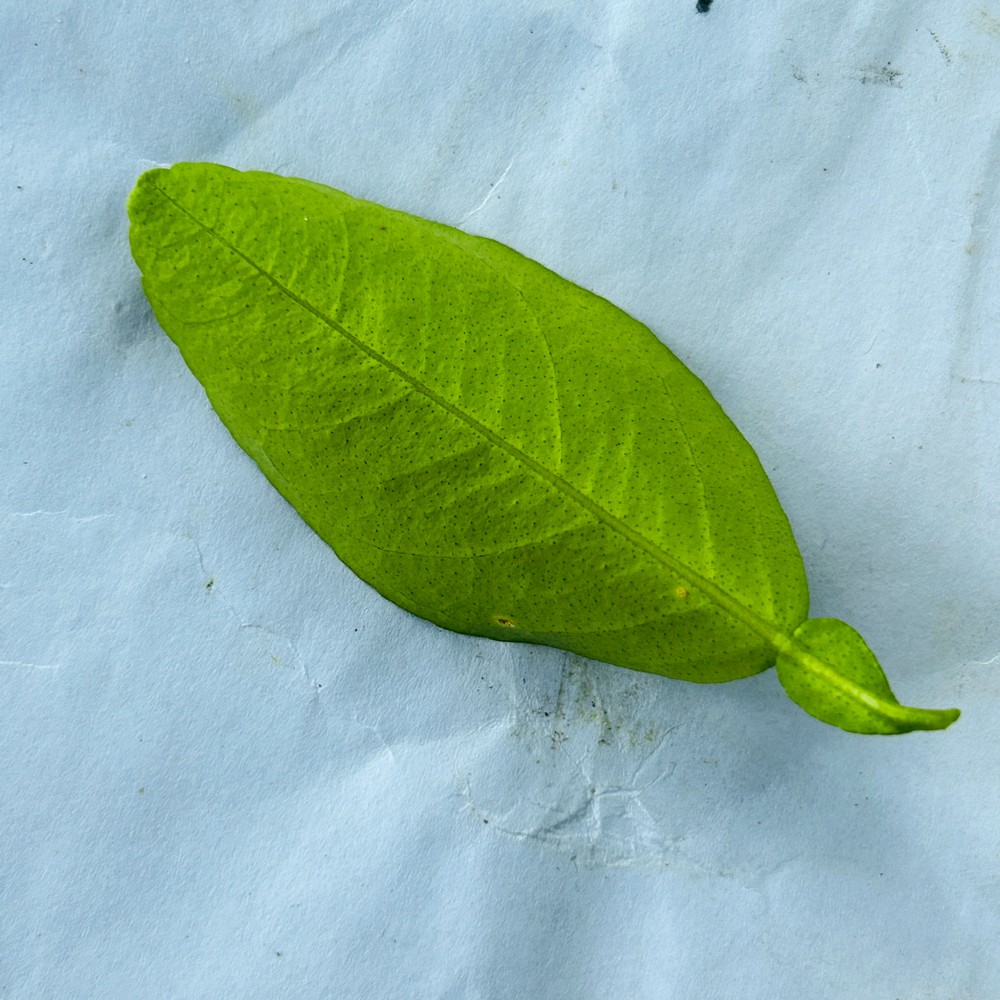
Label: Healthy Leaf